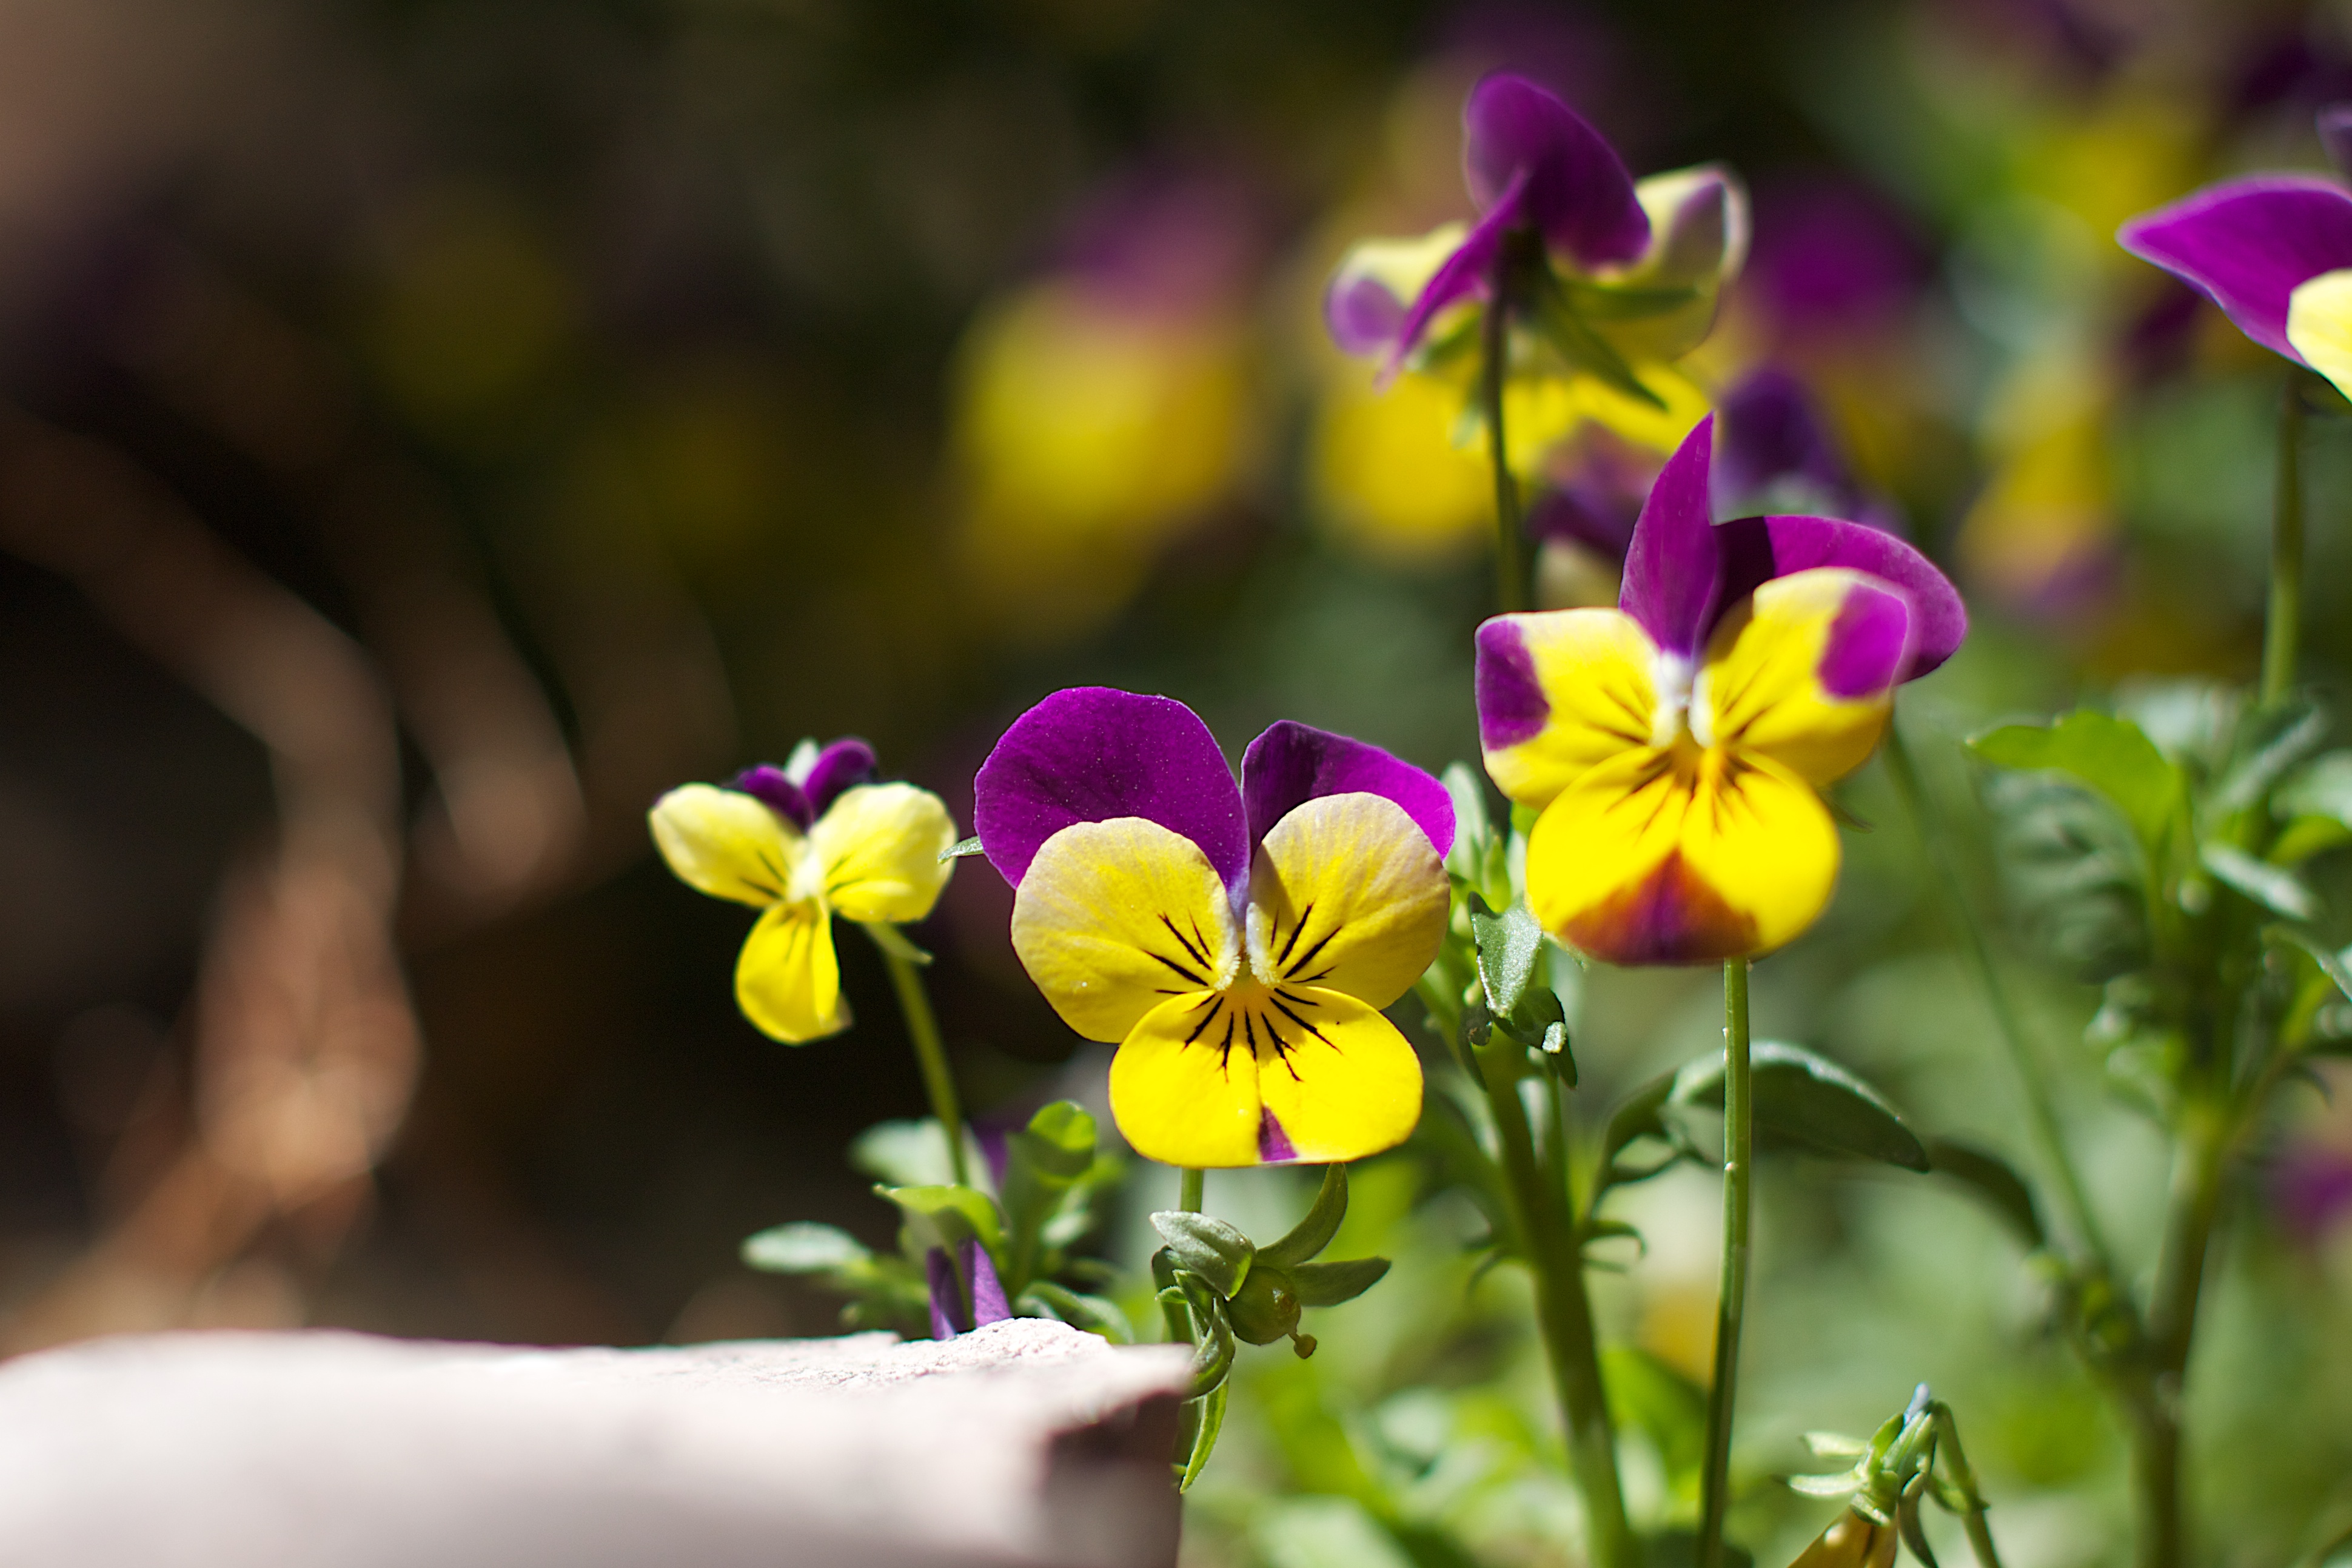
nature, blossom, plant, flower, petal, botany, yellow, flora, wildflower, close up, viola, macro photography, pansy, flowering plant, annual plant, land plant, violet family